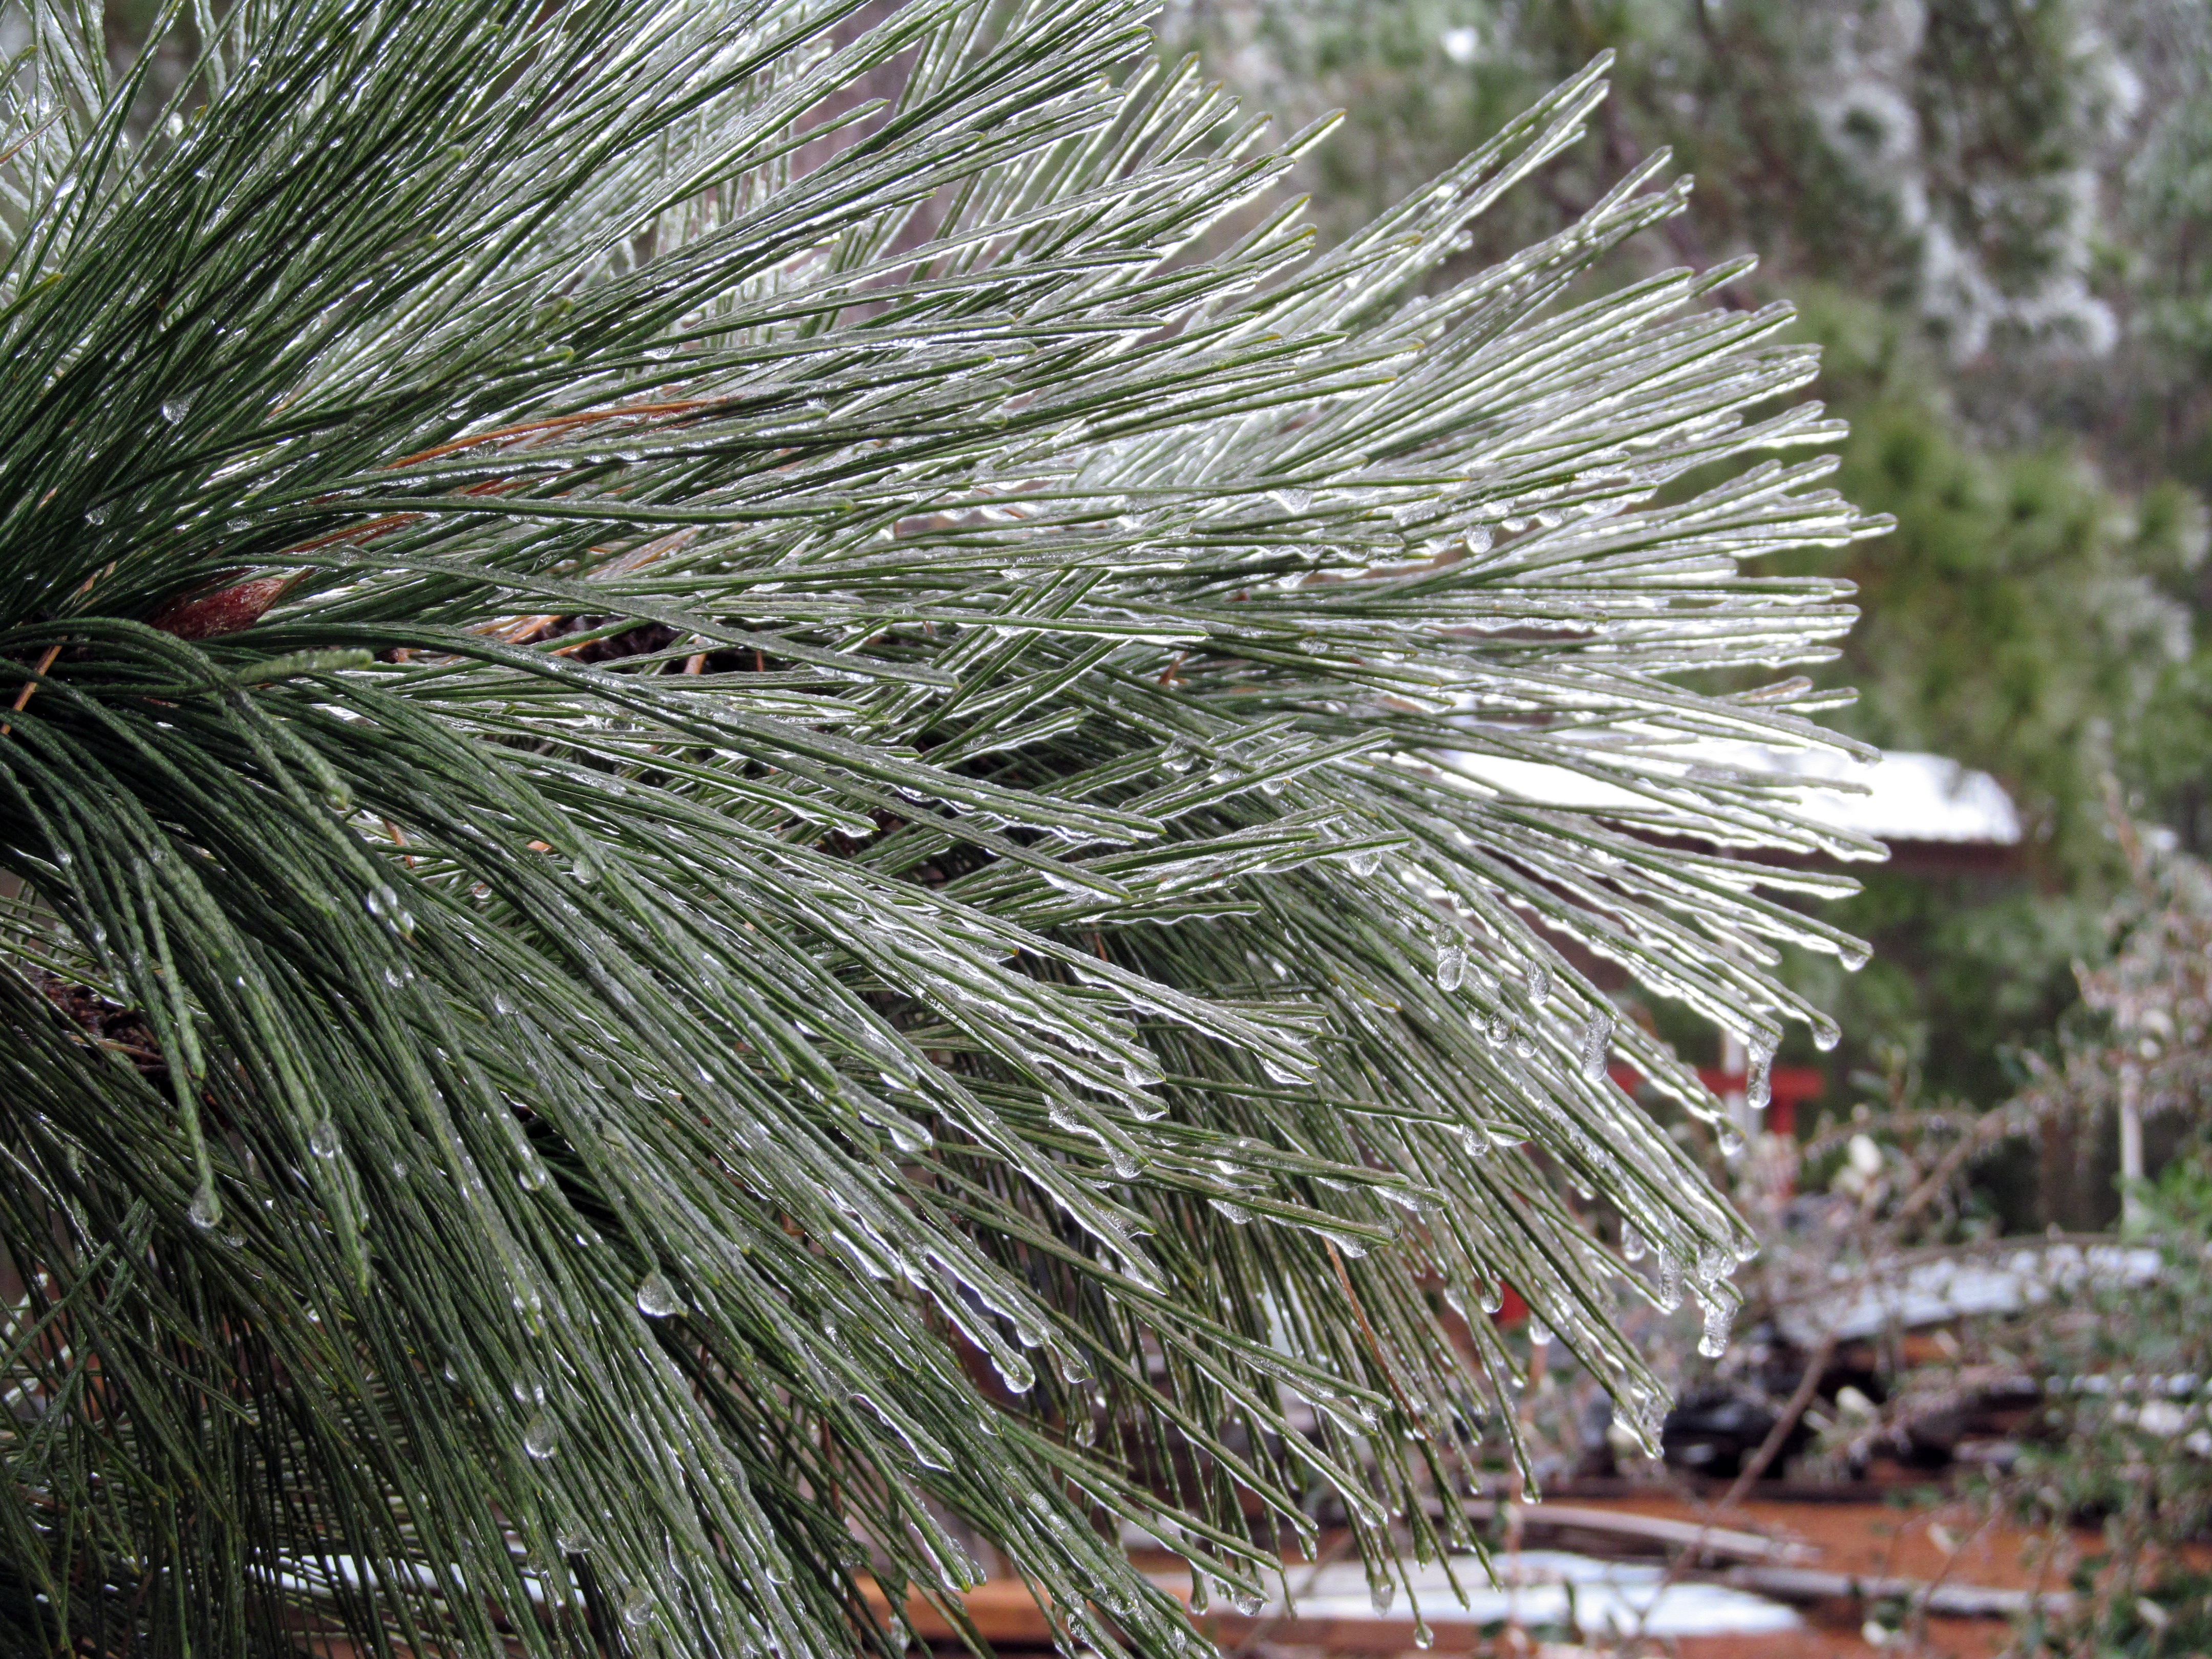
tree, grass, branch, plant, leaf, flower, frost, pine, evergreen, botany, fir, flora, twig, conifer, spruce, pine family, grass family, woody plant, land plant, arecales